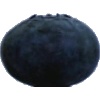
Label: blueberry